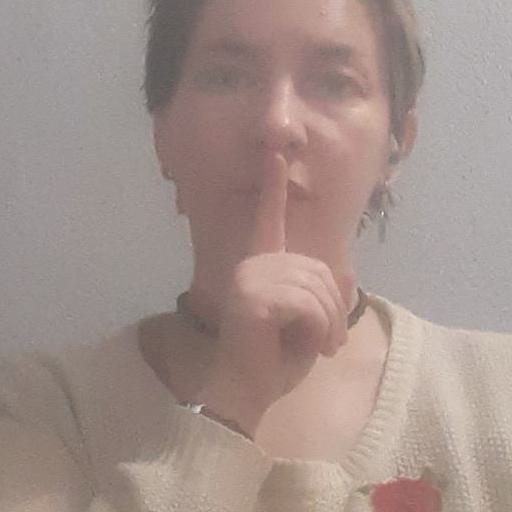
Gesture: mute